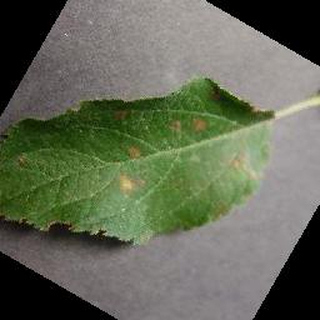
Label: apple_cedar_apple_rust